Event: Nepal Earthquake
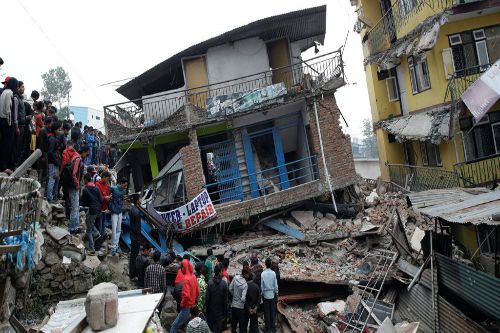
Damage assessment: damage